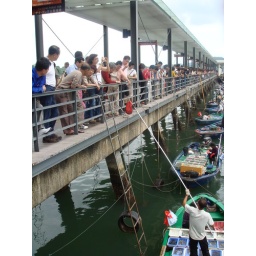
The fisherman delivers the fish to the buyer by pole and recieves the money in the same way